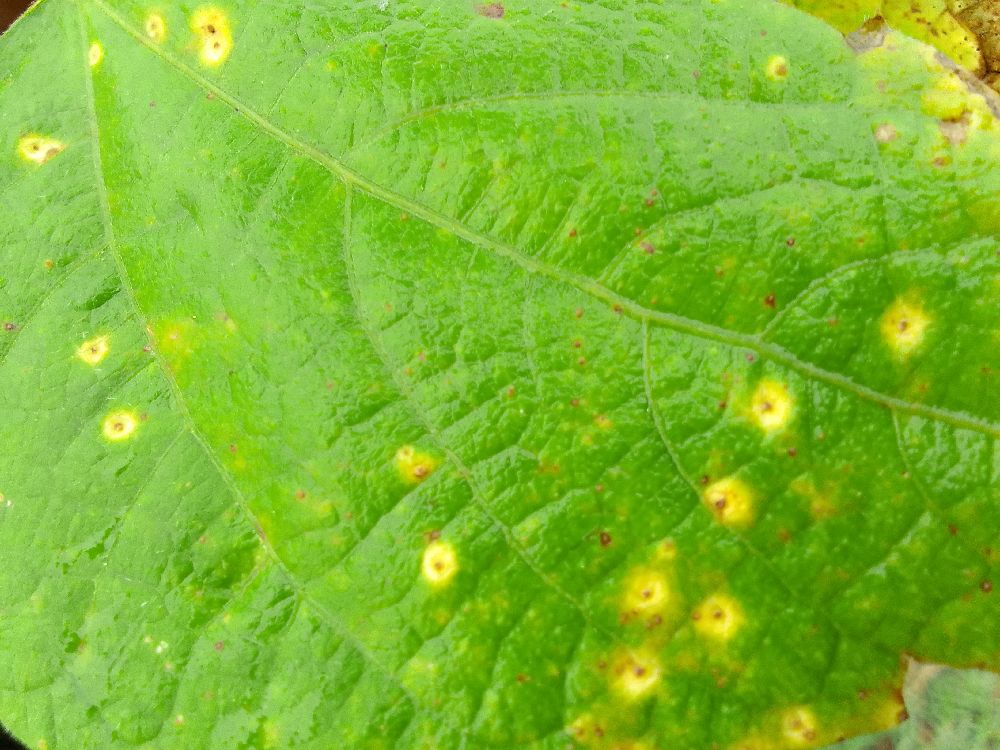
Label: rust